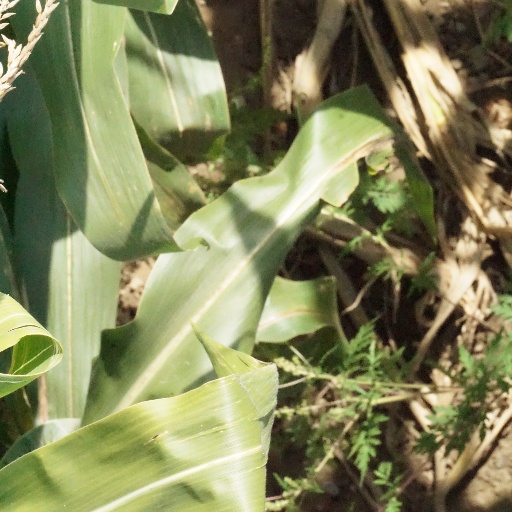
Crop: maize; corn